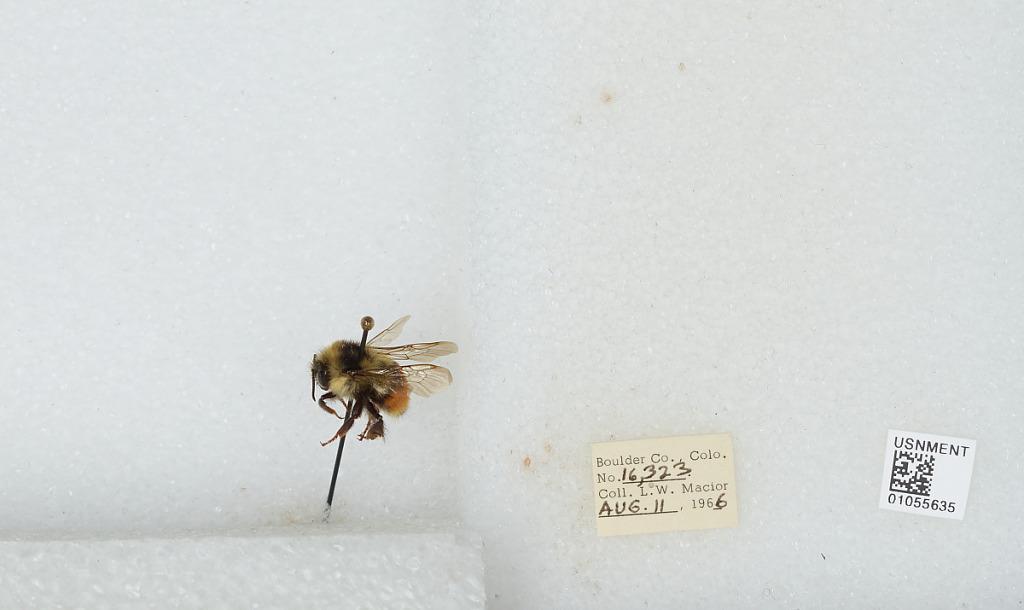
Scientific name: Bombus (Pyrobombus) bifarius Cresson
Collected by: L. Macior
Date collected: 1966-8-11
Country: United States
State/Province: Colorado
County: Boulder
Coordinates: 40.0017, -105.308